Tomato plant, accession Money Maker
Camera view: tilt-top (135 deg); turntable rotation: 60 degrees
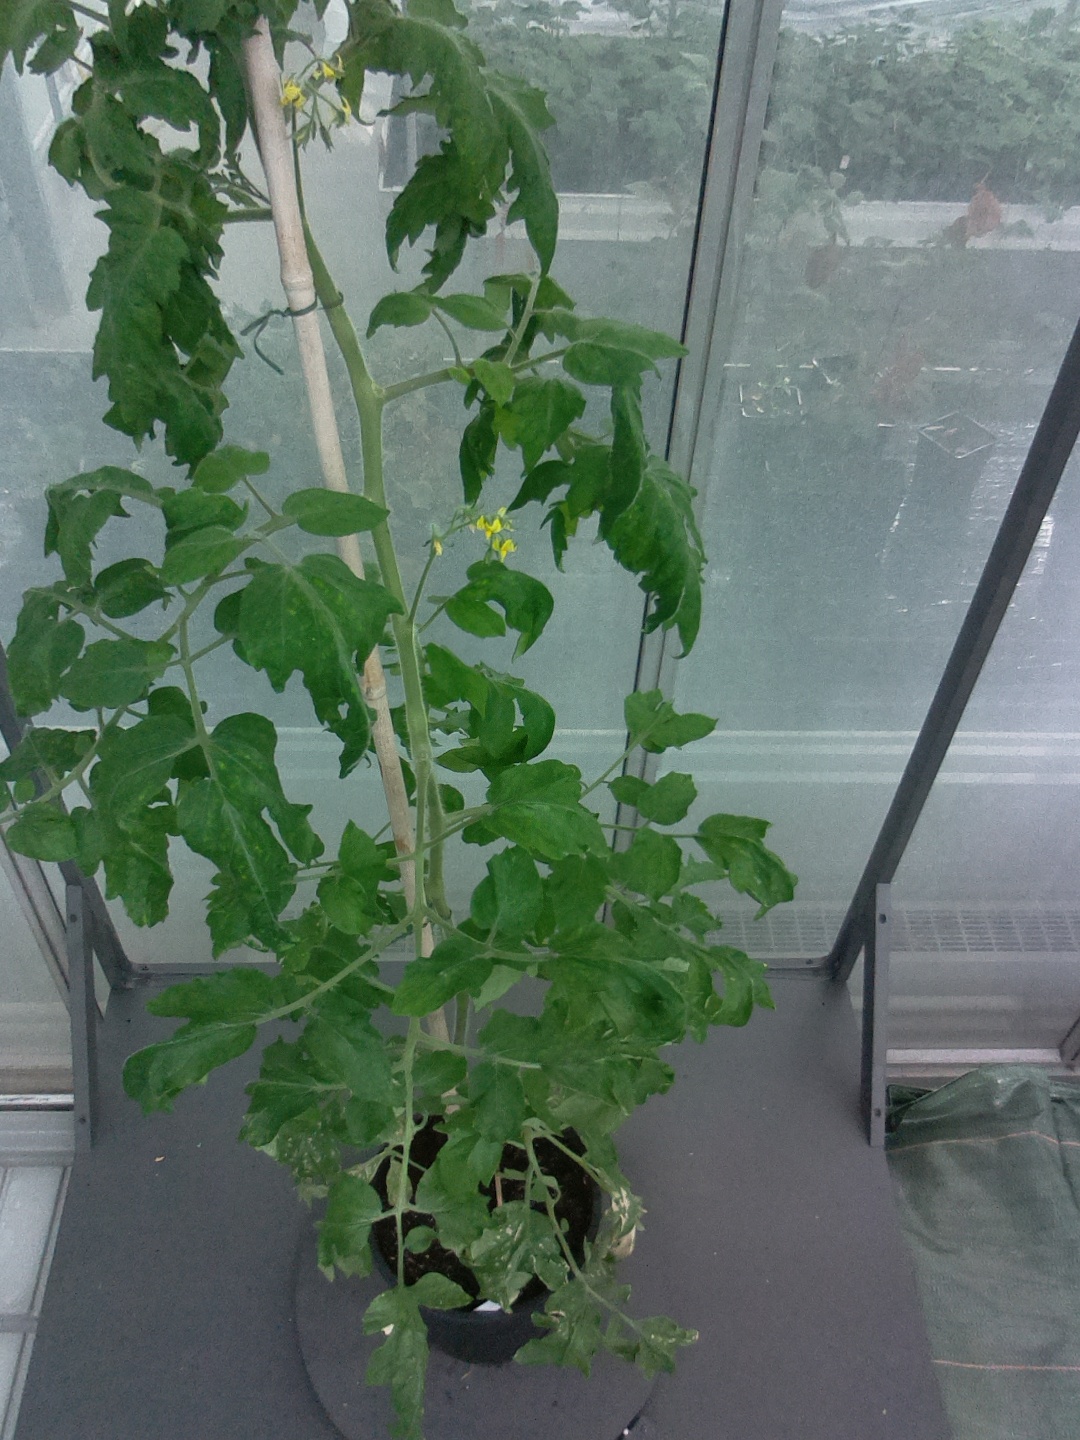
BBCH growth stage 70: Fruits at the main stem or branches visibles